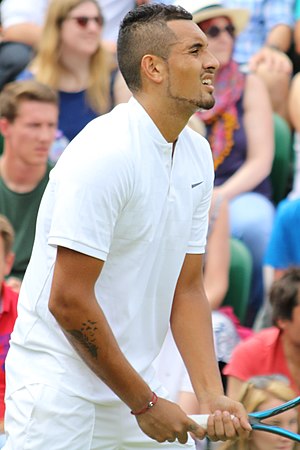
Nick Kyrgios
Nicholas Hilmy Kyrgios er en australsk professionel tennisspiller. Han er for tiden den højest rangerende australske herrespiller i single. Han har vundet fire ATP-turneringer og været i finalen i syv, heriblandt i Cincinatti Masters 2017.